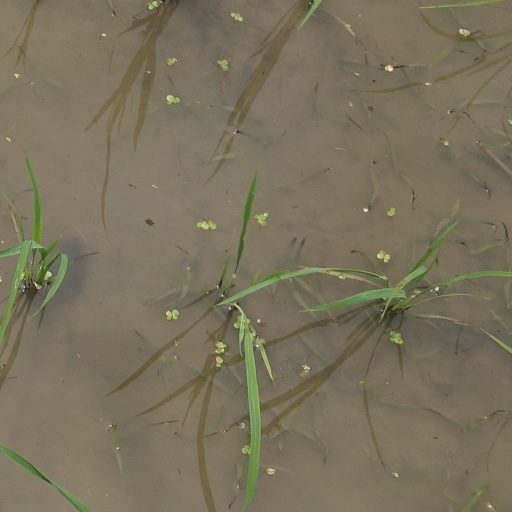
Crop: rice